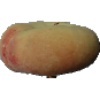
Label: peach_flat